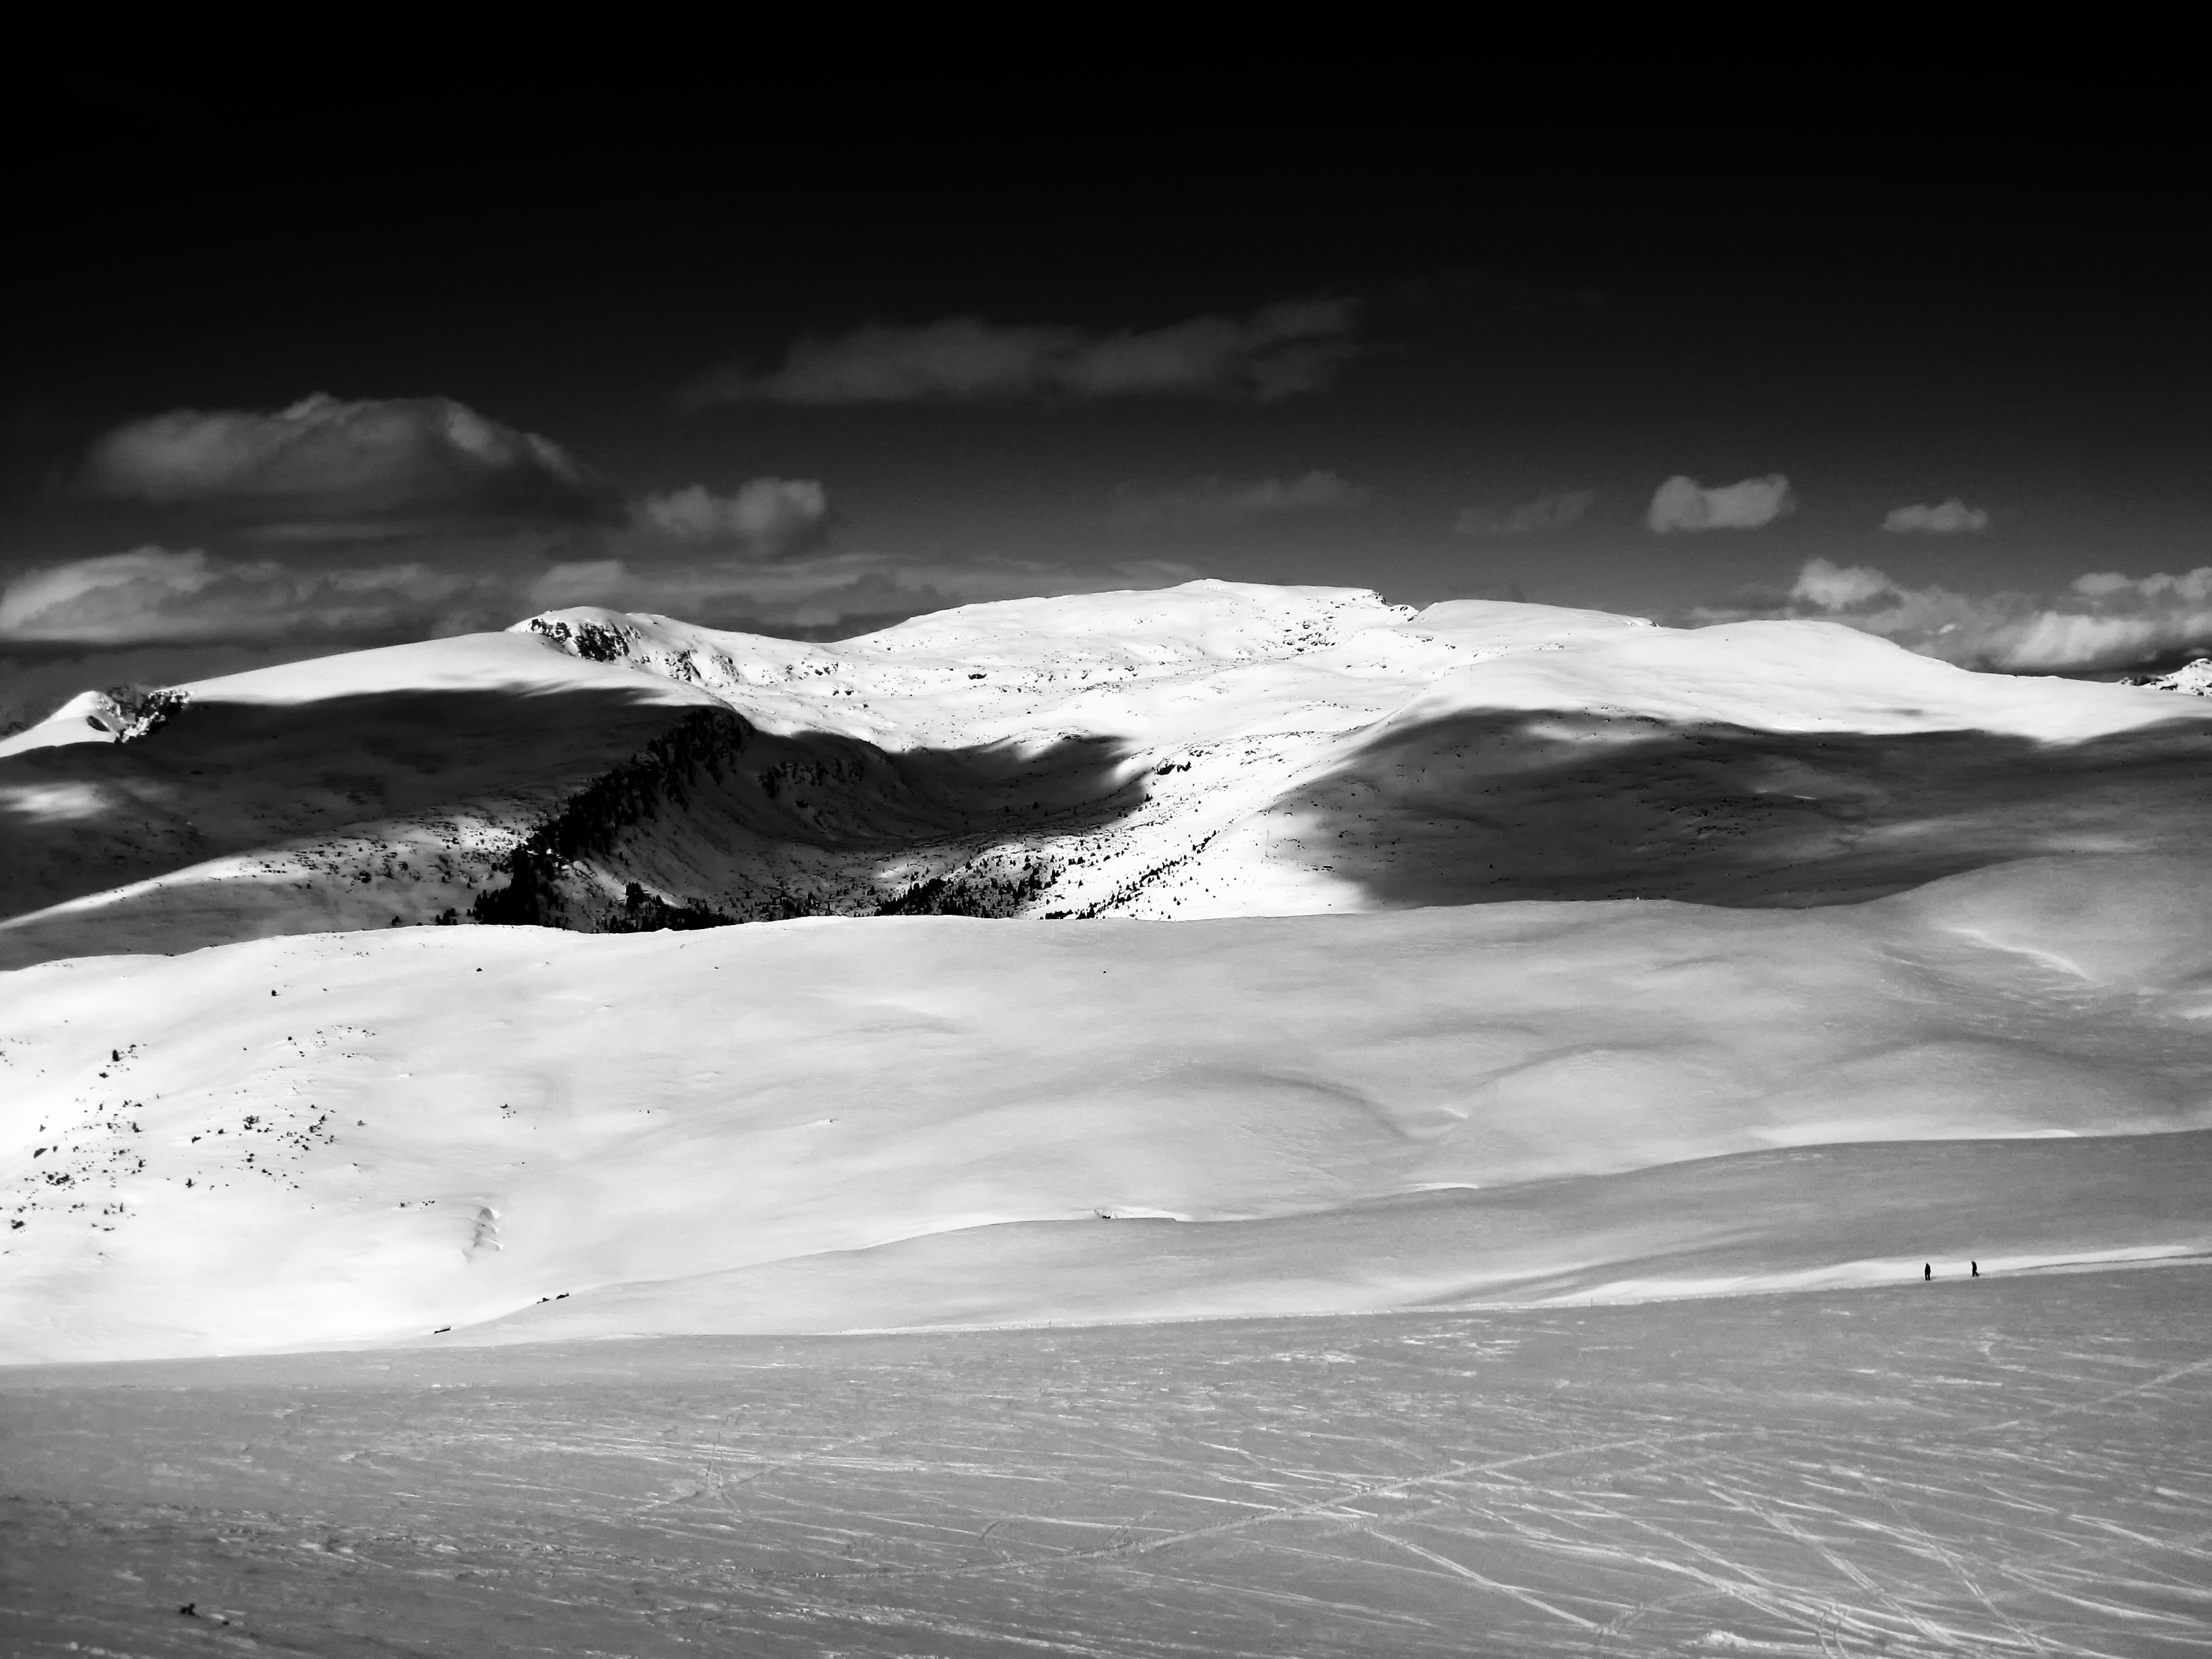
landscape, nature, mountain, snow, winter, light, cloud, black and white, sky, white, photography, wave, mountain range, remote, ice, scenic, weather, darkness, black, monochrome, outside, clouds, mountains, monochrome photography, atmospheric phenomenon, atmosphere of earth, mountainous landforms, geological phenomenon